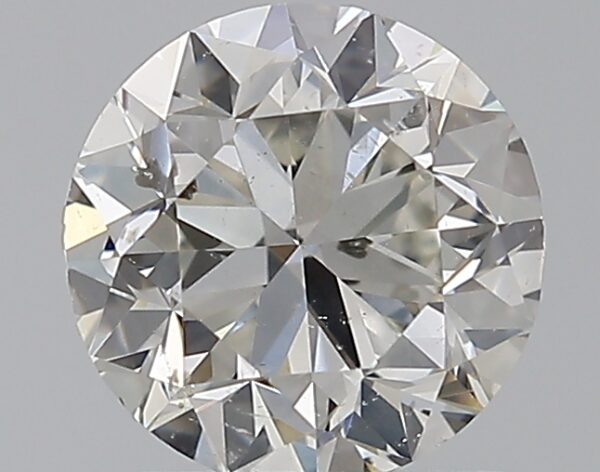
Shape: round
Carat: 1
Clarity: SI2
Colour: I
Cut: GD
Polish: EX
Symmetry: VG
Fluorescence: N
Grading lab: GIA
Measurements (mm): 6.03 x 6.12 x 4.03